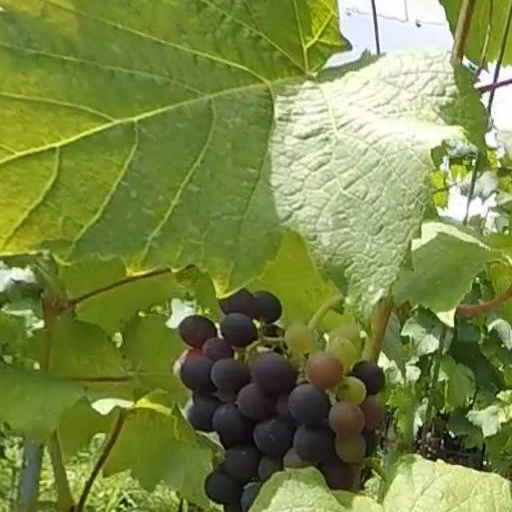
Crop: grape